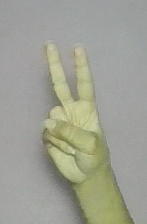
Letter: taa